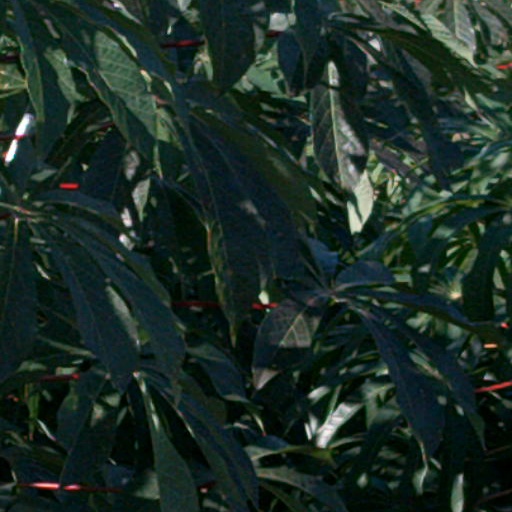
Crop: cassava